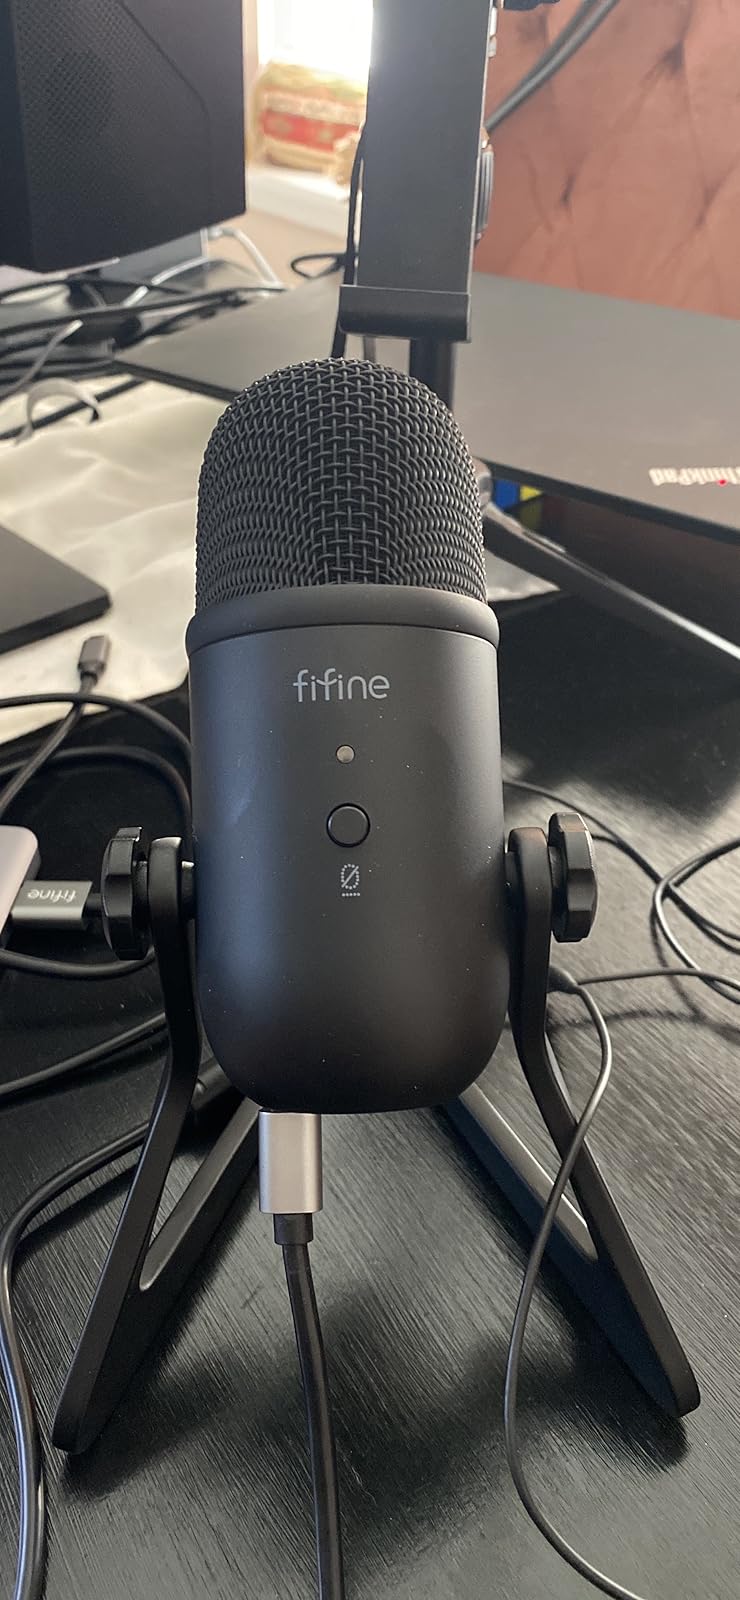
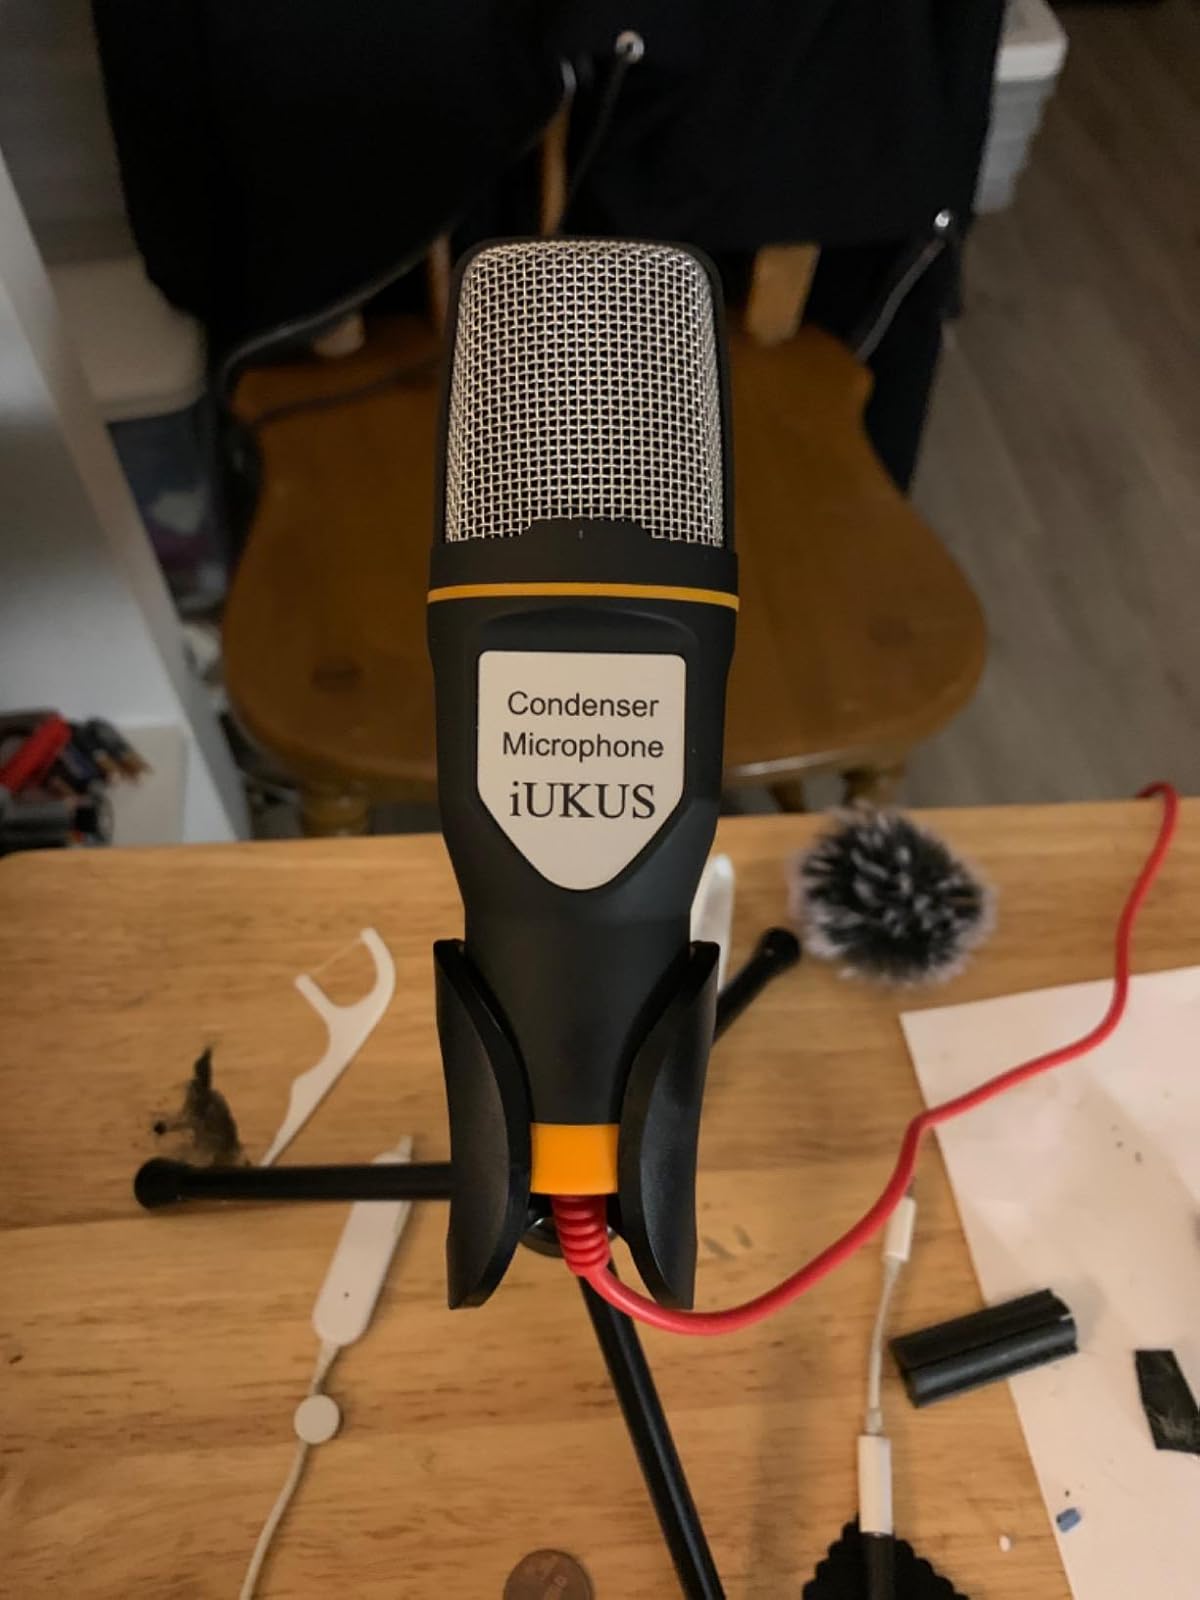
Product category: microphone
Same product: no